The Rock (building)

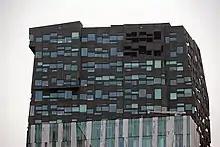
Top of the building in 2010

The building distinguishes itself by the crooked glass, aluminum, stone and concrete elements. The building seems to be much heavier at the upper parts compared to the lower area. The design is very rough and feels like a rock. It is one of the tallest buildings at the Zuidas in Amsterdam.